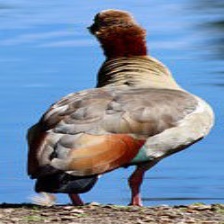
Species: EGYPTIAN GOOSE
Scientific name: ALOPOCHEN AEGYPTIACA
ImageNet parent category: goose